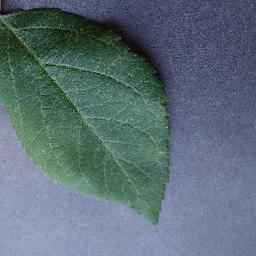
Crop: apple
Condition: healthy